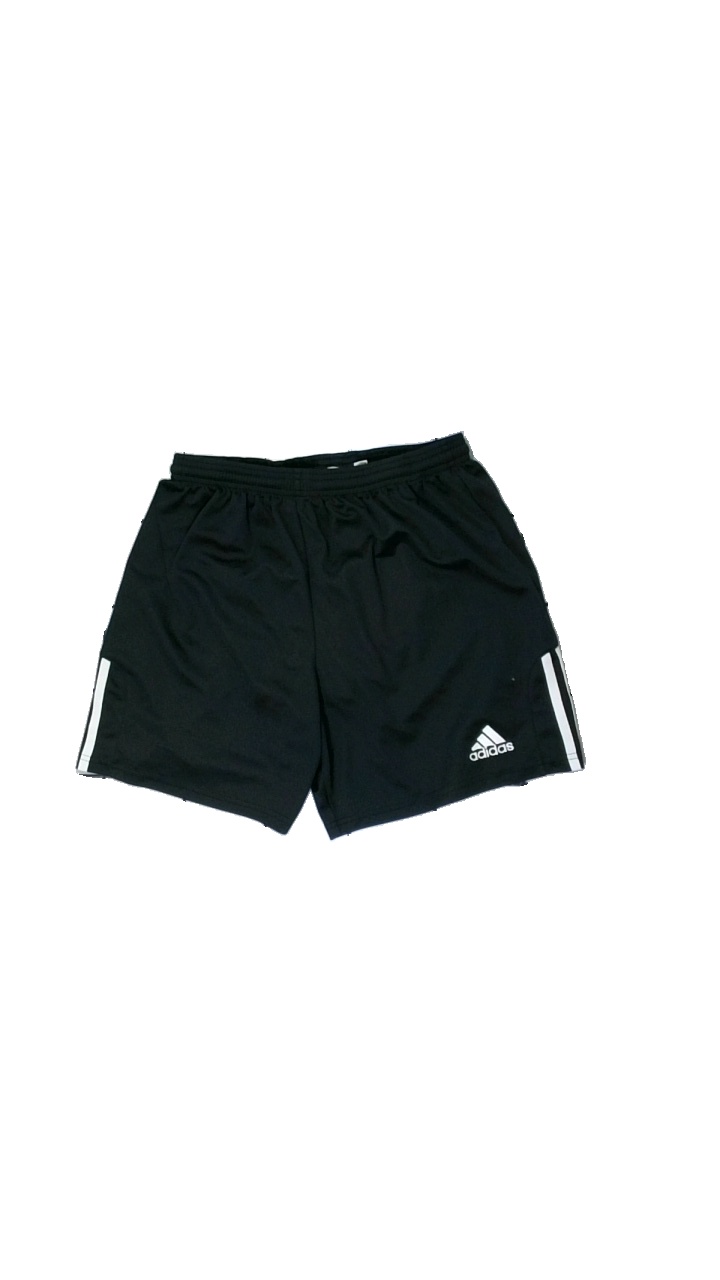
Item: Shorts (Men)
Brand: Adidas
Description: svarta träningsshorts med logga och vita ränder på sidan, lätt noppriga
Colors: Black, White
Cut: Regular
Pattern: Logo print
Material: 100% polyester
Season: Summer
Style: Sports
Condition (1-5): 4
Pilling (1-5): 4
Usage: Reuse
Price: <50